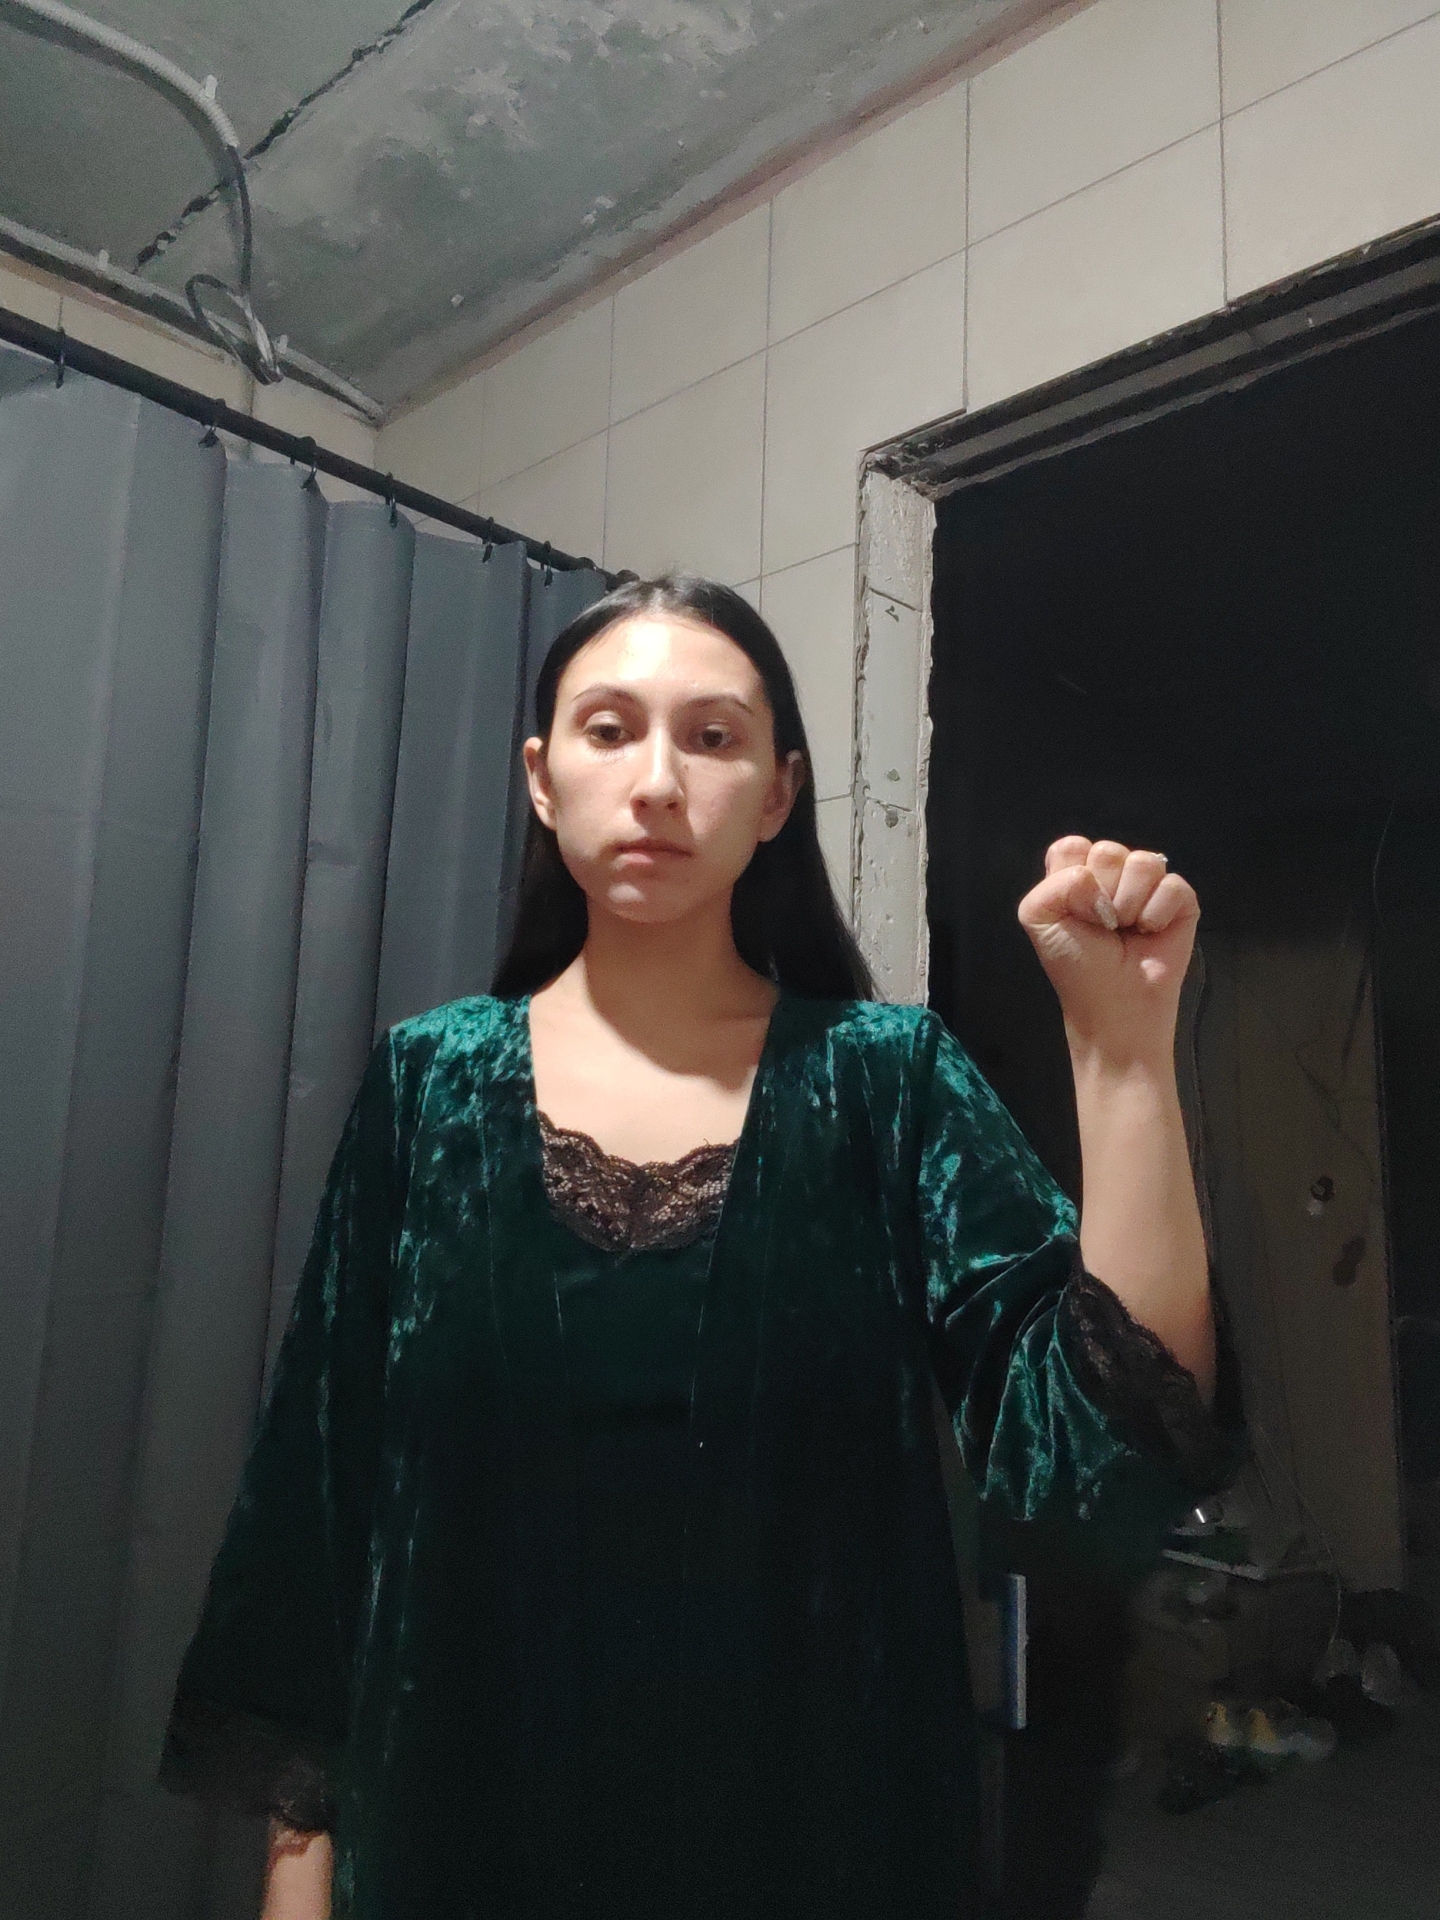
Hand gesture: fist